LaVall Jordan

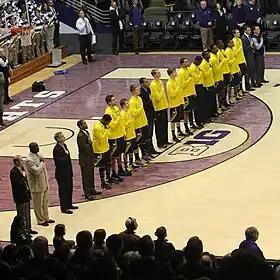
Jordan (fourth from left) with the national runner-up 2012–13 Michigan Wolverines

Under coach John Beilein at Michigan, Jordan's focus was on recruiting and developing back court players along with defensive strategies, scouting, and on-court coaching. Jordan is often given credit in greatly aiding in the development of Michigan's guards, especially point guards. During the time he spent there, Trey Burke, Tim Hardaway Jr. and Darius Morris all played under Jordan. As a member of the coaching staff, Jordan helped Michigan to five NCAA Tournament appearances, including two trips to the Elite Eight and one to the National Championship Game in 2013.